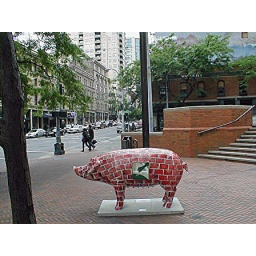
market in the form of a pig 1